Kira Yamato

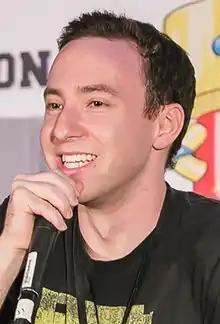
Max Mittelman voices Kira in English

Fukuda had initial mixed feelings about the portrayal of Kira since he believed him and the famous voice actor were regularly seen in Japanese animes. However, Fukuda was attracted by Soichiro Hoshi's popularity and decided to contact him for "Seed". Akira Ishida was also pictured to be Kira's actor but then Fukuda decided to pick Athrun Zala instead. Since Hoshi was one of the youngest voice actors in "Seed", Fukuda often contacted him about how to properly portrayal; He often told Hoshi that Kira is constantly in a state of sadness in the first episodes as he was going to lose his humanity the more he fought. Hoshi said that the character of Kira was the one who left him the biggest attention in his career. The first half of the anime ended with a meeting between Kira and Athrun were the two act casually as they had to avoid being enemies. In the end, Fukuda praised Hoshi for bringing Kira's charm. Hoshi believed Kira managed to mature thanks to Lacus Clyne after his fight with Athrun.